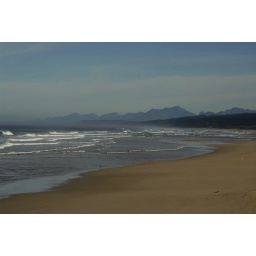
The mountains meet the ocean in the Western Cape